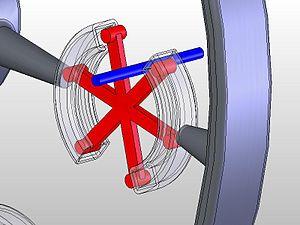
modèle 3D d'une roue munie d' ""éviteurs d'axe"", mécanisme décrit dasn le livre ""Vous voulez rire, Monsieur Feynmann"""